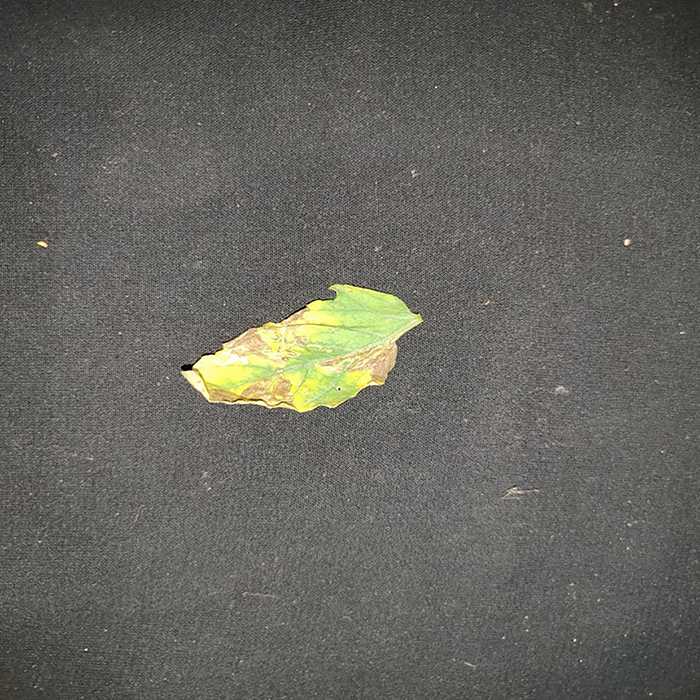
Plant: Tomato
Label: Tomato Bacterial spot